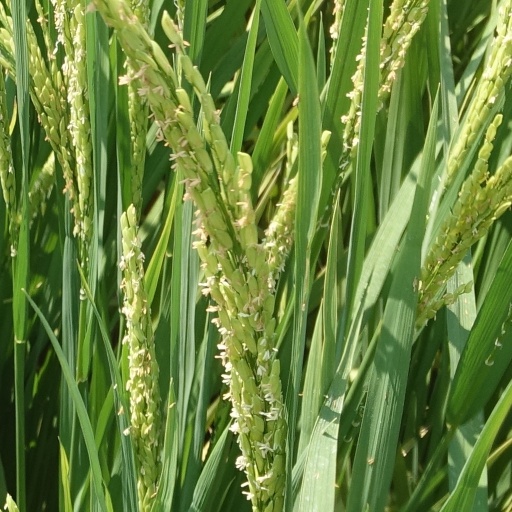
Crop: rice